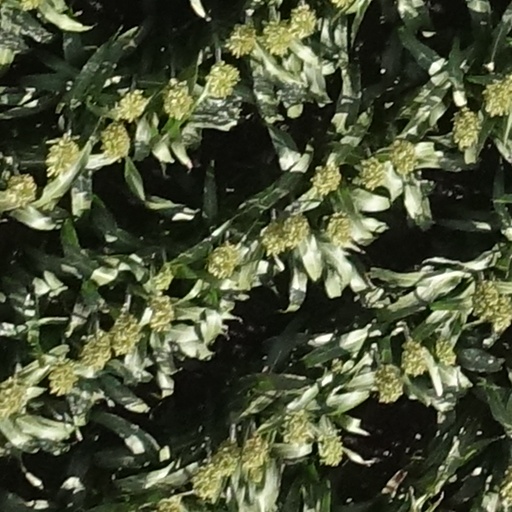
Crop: sorghum